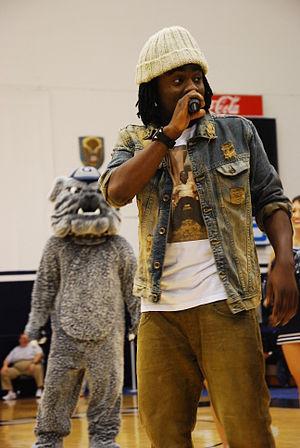
Wale, de son vrai nom Olubowale Akintimehin Victor, né le 21 septembre 1984 à Washington, est un rappeur américain. Il se popularise en 2006, à la publication de sa chanson Dig Dug dans sa ville natale. Le producteur Mark Ronson découvre Wale en 2006 et le signe au label Allido Records en 2007. Signé à ce label, Wale publie plusieurs mixtapes, et apparaît sur des chaînes nationales comme MTV et sur des magazines afro-américains. Une chanson intitulée Ridin' in That Black Joint est incluse dans la bande-son du jeu vidéo Saints Row 2 publié en 2008.